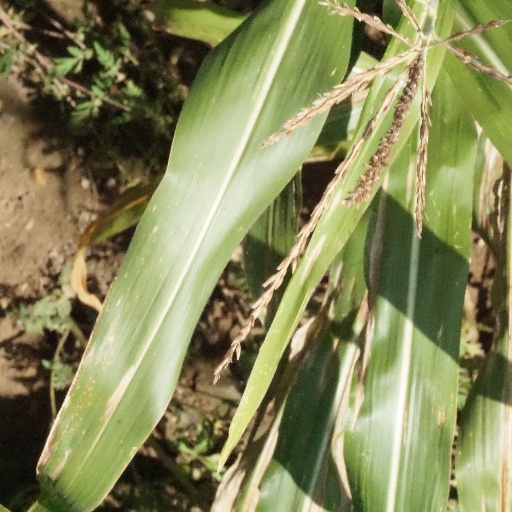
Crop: maize; corn